Bird visual acuity rendering: 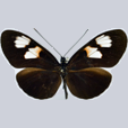
Butterfly visual acuity rendering: 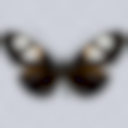
Species: melpomene
Subspecies: plesseni
Sex: female
View: dorsal
Hybrid status: subspecies synonym
Locality: Canelos ECD PA
Coordinates: -1.583, -77.75